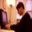
Label: man